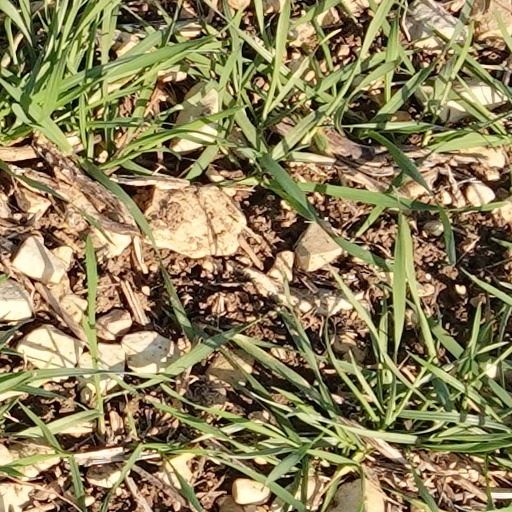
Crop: wheat